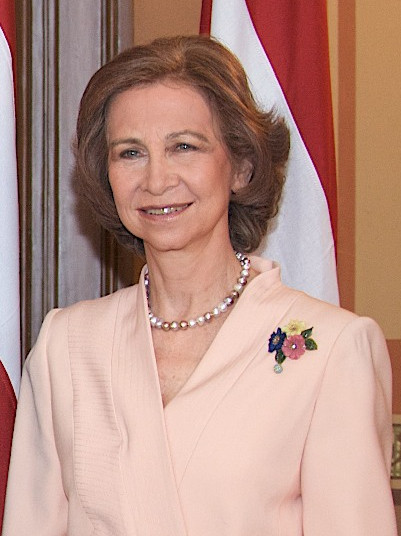
สมเด็จพระราชินีโซเฟียแห่งสเปน

| image = Karaliene Sofija (cropped).jpg
| full name = โซเฟีย มาร์กาเรต วิกตอเรีย เฟรเดริกา
| succession = รายพระนามคู่อภิเษกสมรสในพระมหากษัตริย์สเปน|สมเด็จพระราชินีแห่งสเปน
| birth_place = เอเธนส์ ราชอาณาจักรกรีซ
| name = สมเด็จพระราชินีโซเฟีย
| father = สมเด็จพระเจ้าปัฟโลสแห่งกรีซ
| mother = สมเด็จพระราชินีฟรีแดรีกีแห่งกรีซ
| birth_style = พระราชสมภพ
| consort = yes
| spouse = สมเด็จพระราชาธิบดีฆวน การ์โลสที่ 1 แห่งสเปน
| issue = อินฟันตาเอเลนา ดัชเชสแห่งลูโกอินฟันตากริสตีนา เฟเดรีกาแห่งสเปน|อินฟันตากริสตีนา เฟเดรีกาสมเด็จพระราชาธิบดีเฟลิเปที่ 6 แห่งสเปน
| dynasty = ราชวงศ์ชเลสวิช-ฮ็อลชไตน์-เซอเนอร์ปอร์-กลึคส์บวร์ค|กลึคส์บวร์ค (ประสูติ)ราชวงศ์บูร์บง|บูร์บง (อภิเษกสมรส)
| signature = Queen Sofía of Spain Signature.svg
| reign = 22 พฤศจิกายน ค.ศ. 1975 - 19 มิถุนายน ค.ศ. 2014
| predecessor = วิกตอเรีย ยูจีนีแห่งบัทเทนแบร์ก สมเด็จพระราชินีแห่งสเปน|วิกตอเรีย
| successor = สมเด็จพระราชินีเลตีเซียแห่งสเปน|เลตีเซีย
| religion = โรมันคาทอลิกก่อนหน้า. กรีซออร์โธดอกซ์
สมเด็จพระราชินีโซเฟีย () เป็นพระมเหสีในสมเด็จพระราชาธิบดีฆวน การ์โลสที่ 1 แห่งสเปน และเป็น สมเด็จพระบรมราชชนนีพันปีหลวงใน สมเด็จพระราชาธิบดีเฟลิเปที่ 6 แห่งสเปน สมเด็จพระราชินีโซเฟียทรงเป็นเจ้าหญิงแห่งกรีซโดยพระกำเนิด เป็นพระราชธิดาพระองค์ใหญ่ในสมเด็จพระเจ้าปัฟโลสแห่งกรีซและสมเด็จพระราชินีฟรีแดรีกีแห่งกรีซ โดยทีมีพระนามในภาษากรีกว่า "โซเฟีย มาร์การีตา วิกตอเรีย เฟรเดรีกี" () โดยพระองค์มีพระราชอนุชาและพระราชขนิษฐาคือ สมเด็จพระราชาธิบดีคอนสแตนตินที่ 2 แห่งกรีซ และเจ้าหญิงไอรีนแห่งกรีซและเดนมาร์ก
== พระราชประวัติ ==
สมเด็จพระราชินีโซเฟียเดิม เจ้าหญิงโซเฟียแห่งกรีซและเดนมาร์ก เป็นพระราชธิดาพระองค์ใหญ่ในสมเด็จพระเจ้าปัฟโลสแห่งกรีซและสมเด็จพระราชินีฟรีแดรีกีแห่งกรีซ เป็นพระภคินีในสมเด็จพระราชาธิบดีคอนสแตนตินที่ 2 แห่งกรีซ เสด็จพระราชสมภพ ณ กรุงเอเธนส์ เมืองหลวงของประเทศกรีซ พระองค์ทรงใช้พระชนม์ชีพวัยเด็กในประเทศอียิปต์ ในช่วงแรกทรงศึกษาในเมืองอะเล็กซานเดรีย จากนั้นพระองค์เสด็จไปประทับในประเทศแอฟริกาใต้ และได้เสด็จไปศึกษาต่อ ณ มหาวิทยาลัยเคมบริดจ์
|พระนาม =สมเด็จพระราชชนนีแห่งสเปน
|ตราพระยศ = Personal Coat of arms of Sofia, Queen of Spain.svg
|ธงพระยศ = Personal Standard of Sofia, Queen of Spain.svg
|ตราประจำพระองค์ = Royal Monogram of Queen Sofía of Spain.svg
|การเรียกขาน = Her Majesty '
|การแทนตน = "ข้าพระพุทธเจ้า"
|การขานรับ = Your Majesty'
|ลำดับโปเจียม =
== เสกสมรสและสมเด็จพระราชินีแห่งสเปน ==
เจ้าหญิงโซเฟียทรงพบกับเจ้าชายฆวน การ์โลส พระญาติในพระองค์ชั้นที่ 3 ขณะเจ้าชายทรงล่องเรือในหมู่เกาะกรีซในปี ค.ศ. 1954 และทรงพบกันอีกครั้งในงานสมรสของเจ้าชายเอ็ดเวิร์ด ดยุกแห่งเคนต์ ณ โบสถ์ยอร์กมินสเตอร์
ทั้งสองเสกสมรสกันเมื่อวันที่ 14 พฤษภาคม ค.ศ. 1962 ในโบสถ์กรุงเอเธนส์ โดยมี เจ้าหญิงไอรีนแห่งกรีซและเดนมาร์ก พระขนิษฐาเป็นเพื่อนเจ้าสาว และยังมีพระราชวงศ์อื่น ๆ เสด็จมา เช่น อินฟันตาปีลาร์ ดัชเชสแห่งบาดาโคซ เจ้าหญิงไอรีนแห่งเนเธอร์แลนด์ เจ้าหญิงอเล็กซานดรา เลดีโอกิลวี เจ้าหญิงเบเนดิกเทอแห่งเดนมาร์ก เจ้าหญิงอาน ดัชเชสแห่งคาลาเบรีย โดยได้รับพระราชทานพระอิสริยยศเป็น เจ้าหญิงโซเฟียแห่งอัสตูเรียส ต่อมาเมื่อพระสวามีขึ้นครองราชย์เมื่อวันที่ 22 พฤศจิกายน ค.ศ. 1975 เฉลิมพระปรมาภิไธยเป็น สมเด็จพระราชาธิบดีฆวน การ์โลสที่ 1 แห่งสเปน พระองค์จึงได้รับการสถาปนาเป็น รายพระนามคู่อภิเษกสมรสในพระมหากษัตริย์สเปน|สมเด็จพระราชินีแห่งสเปน ปัจจุบันพระราชโอรสของพระองค์คือ สมเด็จพระราชาธิบดีเฟลิเปที่ 6 แห่งสเปน ทรงสืบราชสมบัติอยู่ในขณะนี้
== พระราชกรณียกิจ ==
=== พระราชกรณียกิจในประเทศ ===
ในฐานะของสมเด็จพระราชินี พระองค์ทรงเป็นประธานมูลนิธิ Queen Sofía และยังทรงเป็นประธานลูกเสือกิตติมศักดิ์แห่งสเปน
=== พระราชกรณียกิจในต่างประเทศ ===
โดยพระองค์เป็นตัวแทนพระราชวงศ์เสด็จพระราชดำเนินไปทรงร่วมงานอภิเษกสมของ เจ้าหญิงวิกตอเรีย มกุฎราชกุมารีแห่งสวีเดน และ เจ้าชายดาเนียล ดยุกแห่งเวสเตร์เยิตลันด์ และ เสด็จพระราชดำเนินไปทรงร่วมงาน พระราชพิธีเสกสมรสระหว่างเจ้าชายวิลเลียมกับแคเธอริน มิดเดิลตัน และเมื่อปี ค.ศ. 2006 พระองค์เสด็จพระราชดำเนินแทนพระองค์ สมเด็จพระราชาธิบดีฆวน การ์โลสที่ 1 แห่งสเปน มายัง ราชอาณาจักรไทย ใน พระราชพิธีฉลองสิริราชสมบัติครบ 60 ปี ของ พระบาทสมเด็จพระมหาภูมิพลอดุลยเดชมหาราช บรมนาถบพิตร และ ค.ศ. 2018 เสด็จพระราชดำเนินเป็นตัวแทนของสเปน ไปในพระราชพิธีถวายพระเพลิงพระบรมศพพระบาทสมเด็จพระมหาภูมิพลอดุลยเดชมหาราช บรมนาถบพิตร
==== เครื่องราชอิสริยาภรณ์ไทย ====
* ไฟล์:Order of the Royal House of Chakri (Thailand) ribbon.svg|80px เครื่องขัตติยราชอิสริยาภรณ์อันมีเกียรติคุณรุ่งเรืองยิ่งมหาจักรีบรมราชวงศ์ฝ่ายใน (ม.จ.ก.) ประกาศสำนักนายกรัฐมนตรี เรื่อง พระราชทานเครื่องราชอิสริยาภรณ์แด่สมเด็จพระราชาธิบดี ฆวน คาร์ลอส ที่ ๑ และสมเด็จพระราชินีโซเฟียแห่งสเปน , เล่ม ๑๒๓, ตอน ๗ ข ฉบับทะเบียนฐานันดร, ๑๓ มีนาคม พ.ศ. ๒๕๔๙, หน้า ๖
* ไฟล์:Order of Chula Chom Klao - 1st Class (Thailand) ribbon.svg|80px เครื่องราชอิสริยาภรณ์จุลจอมเกล้า ชั้นปฐมจุลจอมเกล้าฝ่ายใน (ป.จ.)
==== พระอิสริยยศ ====
* 2 พฤศจิกายน ค.ศ. 193814 พฤษภาคม ค.ศ. 1962: "เฮอร์รอยัลไฮเนส" เจ้าหญิงโซเฟียแห่งกรีซและเดนมาร์ก
* 14 พฤษภาคม ค.ศ. 196221 กรกฎาคม ค.ศ. 1969: "เฮอร์รอยัลไฮเนส" เจ้าหญิงแห่งอัสตูเรียส (แต่เพียงในพระนาม)
* 21 กรกฎาคม ค.ศ. 196922 พฤศจิกายน ค.ศ. 1975: "เฮอร์รอยัลไฮเนส" เจ้าหญิงแห่งสเปน
* 22 พฤศจิกายน ค.ศ. 1975 – 19 มิถุนายน ค.ศ. 2014: " เฮอร์มาเจสตี " สมเด็จพระราชินีแห่งสเปน
* 19 มิถุนายน ค.ศ. 2014 – ปัจจุบัน: " เฮอร์มาเจสตี " สมเด็จพระราชินีโซเฟียแห่งสเปน
==อ้างอิง==
หมวดหมู่:ราชวงศ์บูร์บง
หมวดหมู่:ราชวงศ์กลึคส์บวร์ค
หมวดหมู่:ราชินีแห่งสเปน
หมวดหมู่:ผู้ได้รับเครื่องราชอิสริยาภรณ์ ม.จ.ก. (ฝ่ายใน)
หมวดหมู่:ผู้ได้รับเครื่องราชอิสริยาภรณ์ ป.จ. (ฝ่ายใน)
หมวดหมู่:บุคคลจากเอเธนส์
หมวดหมู่:เจ้าหญิงกรีก